Thiolactone

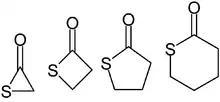
α-, β-, γ-, and δ-lactones (left to right)

Thiolactones are a class of heterocyclic compounds in organic chemistry. They are analogs of the more common lactones in which an oxygen atom is replaced with a sulfur atom. The sulfur atom is within the ring system and adjacent to a carbonyl group.